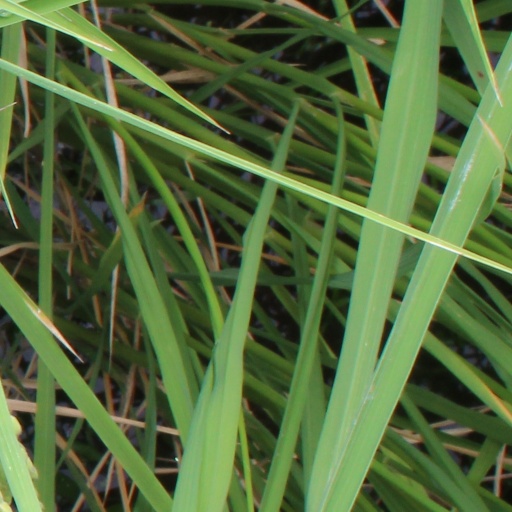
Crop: rice